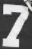
Number: 7